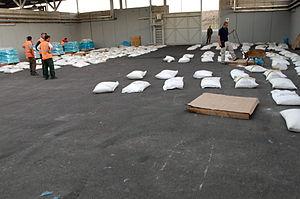
Le terrorisme palestinien fait référence aux actes de terrorisme perpétrés par des individus ou des organisations palestiniennes, principalement dans le cadre du conflit israélo-palestinien, du nationalisme palestinien et de l'islamisme.